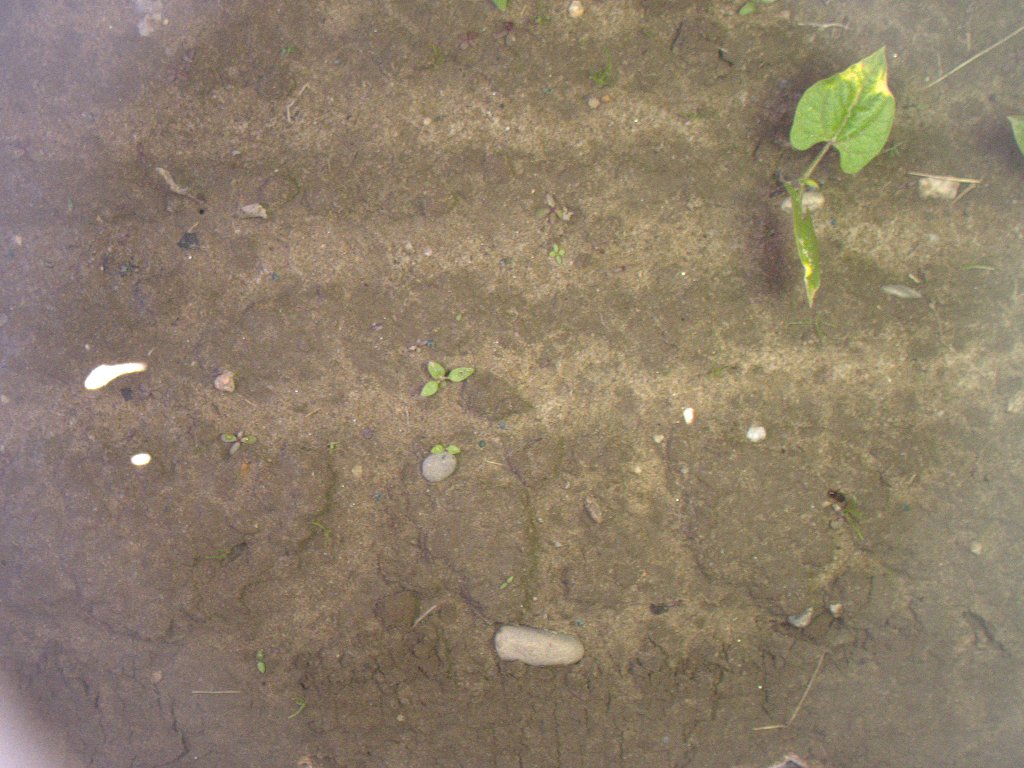
Crop: bean
Objects: bean, stem_bean, bean